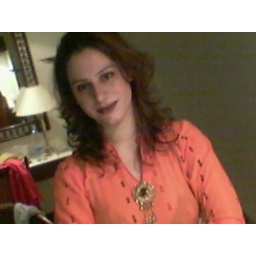
i really like my dis pic, coz in dis pic my back ground n my dress colours are looking very bright n beautifull.